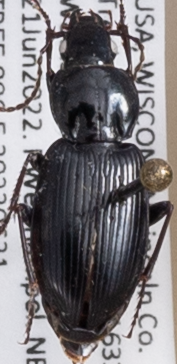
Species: Pterostichus mutus
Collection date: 2022-06-21
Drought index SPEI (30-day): -1.216
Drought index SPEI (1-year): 0.232
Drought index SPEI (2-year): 0.274